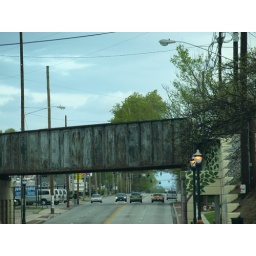
note the paintings on the side walls.. train track goes over the street